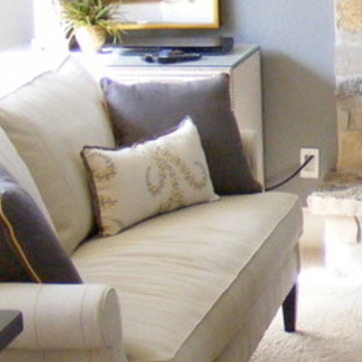
Material: fabric